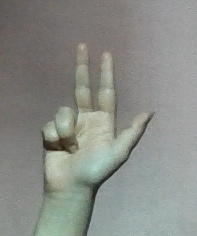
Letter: al